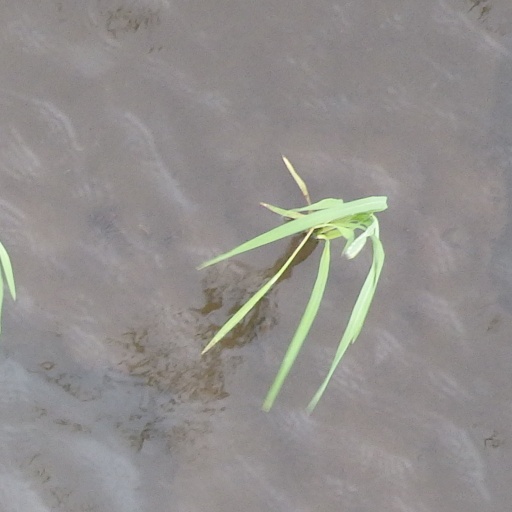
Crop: rice